Imperial Academy of Fine Arts (Brazil)

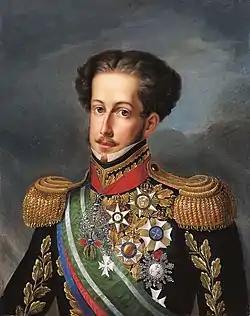
The final portrait commissioned by Dom Pedro I; painted by Simplício de Sá.

The Academy was responsible for the first art exposition in Brazil. It was titled, "Exposition of Historic Painting" and took place in 1829. The exposition was decreed by the Emperor in a Ministerial Advisory on 26 November 1828, reading: